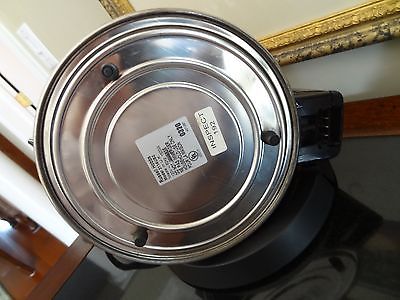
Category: kettle